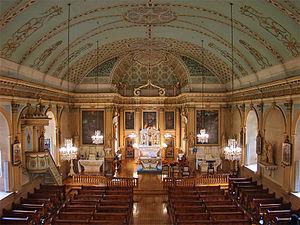
Église de la Visitation de la Bienheureuse-Vierge-Marie, Montréal, Québec, Canada.
L'église de la Visitation de la Bienheureuse-Vierge-Marie que l'on nomme aussi plus simplement l'église de la Visitation, est la seule église de style traditionnel québécois sur l'île de Montréal. Construite en pierres des champs entre 1749 et 1751, elle est la plus ancienne église de Montréal encore debout. La façade, modifiée entre 1850 et 1870, est en pierres de taille. Elle est située au 1847, boulevard Gouin Est, au Sault-au-Récollet dans l'arrondissement Ahuntsic-Cartierville, à Montréal.